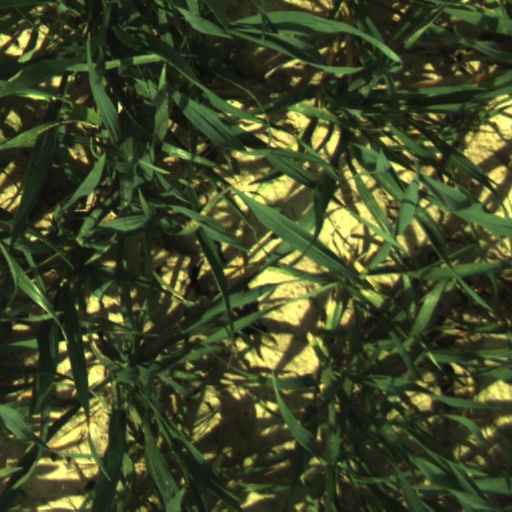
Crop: wheat